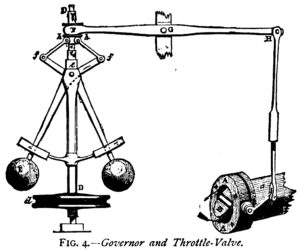
La force centrifuge, nom courant mais « abusif » de l'effet centrifuge, est un cas particulier de force fictive qui apparaît en physique dans le contexte de l'étude du mouvement des objets dans des référentiels non inertiels. L'effet ressenti est dû aux mouvements de rotation de ces référentiels et se traduit par une tendance à éloigner les corps du centre de rotation. C'est, par exemple, la sensation d'éjection d'un voyageur dans un véhicule qui effectue un virage.
L'hypothèse Gaïa, appelée également hypothèse biogéochimique, est une hypothèse controversée, initialement avancée en 1970 par le climatologue anglais James Lovelock en collaboration avec la microbiologiste américaine Lynn Margulis, mais également évoquée par d'autres scientifiques avant eux, selon laquelle la Terre serait « un système physiologique dynamique qui inclut la biosphère et maintient notre planète depuis plus de trois milliards d'années en harmonie avec la vie ».